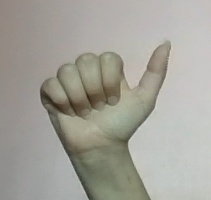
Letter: dhad